Main (cigarette)

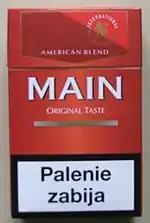
Polish pack of Main cigarettes

Main was launched in 2004 and is a cigarette with a so-called Action Filter, providing a greater filtration of smoke than ordinary cigarette filters. Such a filter does not cause the cigarette smoke to become less dangerous, but according to the manufacturer, it provides a "different smoking experience". The cigarette is 9.3 cm long. The tobacco mixture used in Main consists of an American blend.